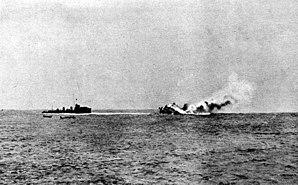
Le SMS Mainz est un croiseur léger de la Marine impériale allemande qui fut construit sur le chantier naval de la compagnie AG Vulcan Stettin de Stettin à partir de 1907.